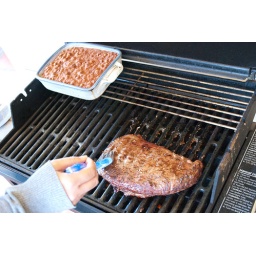
I marinated this tri-tip in balsamic, brown sugar, fish sauce, Worchestershire sauce, and salsa. And it was da bombbbbb.